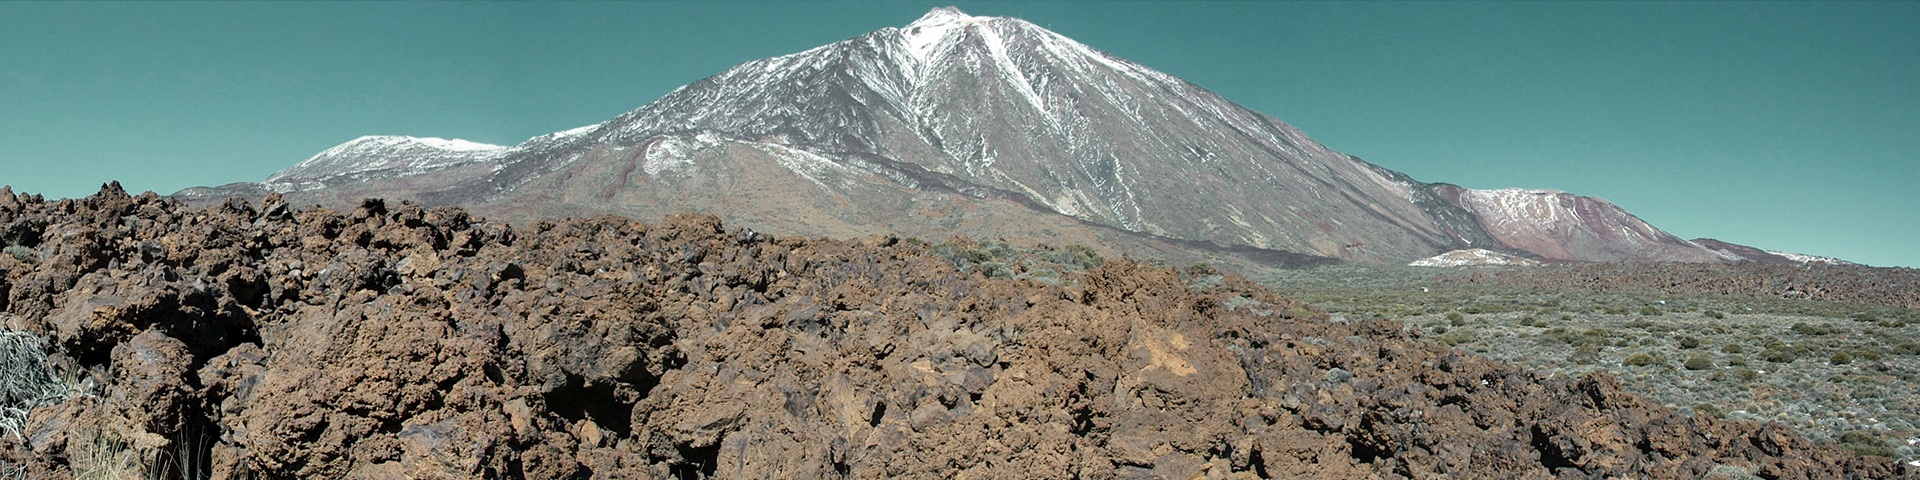
landscape, nature, rock, mountain, sky, adventure, valley, mountain range, formation, panoramic, ridge, summit, spain, geology, badlands, plateau, tenerife, wadi, moraine, canary islands, teide, landform, stratovolcano, pico del teide, geographical feature, mountainous landforms, geological phenomenon